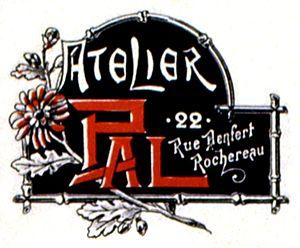
Jean de Paleologu ou de Paleologue, né en 1855 et mort en 1942, est un peintre, illustrateur et affichiste roumain qui a souvent utilisé Pal ou PAL comme signature ou marque d'atelier.